Jay Sebring

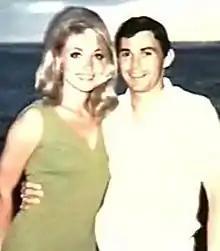

Sebring was introduced to Sharon Tate by journalist Joe Hyams in October 1964 and they began a relationship. Sebring bought the former home of Paul Bern, husband of Jean Harlow, on Easton Drive in Benedict Canyon, then owned by Sally Forrest.